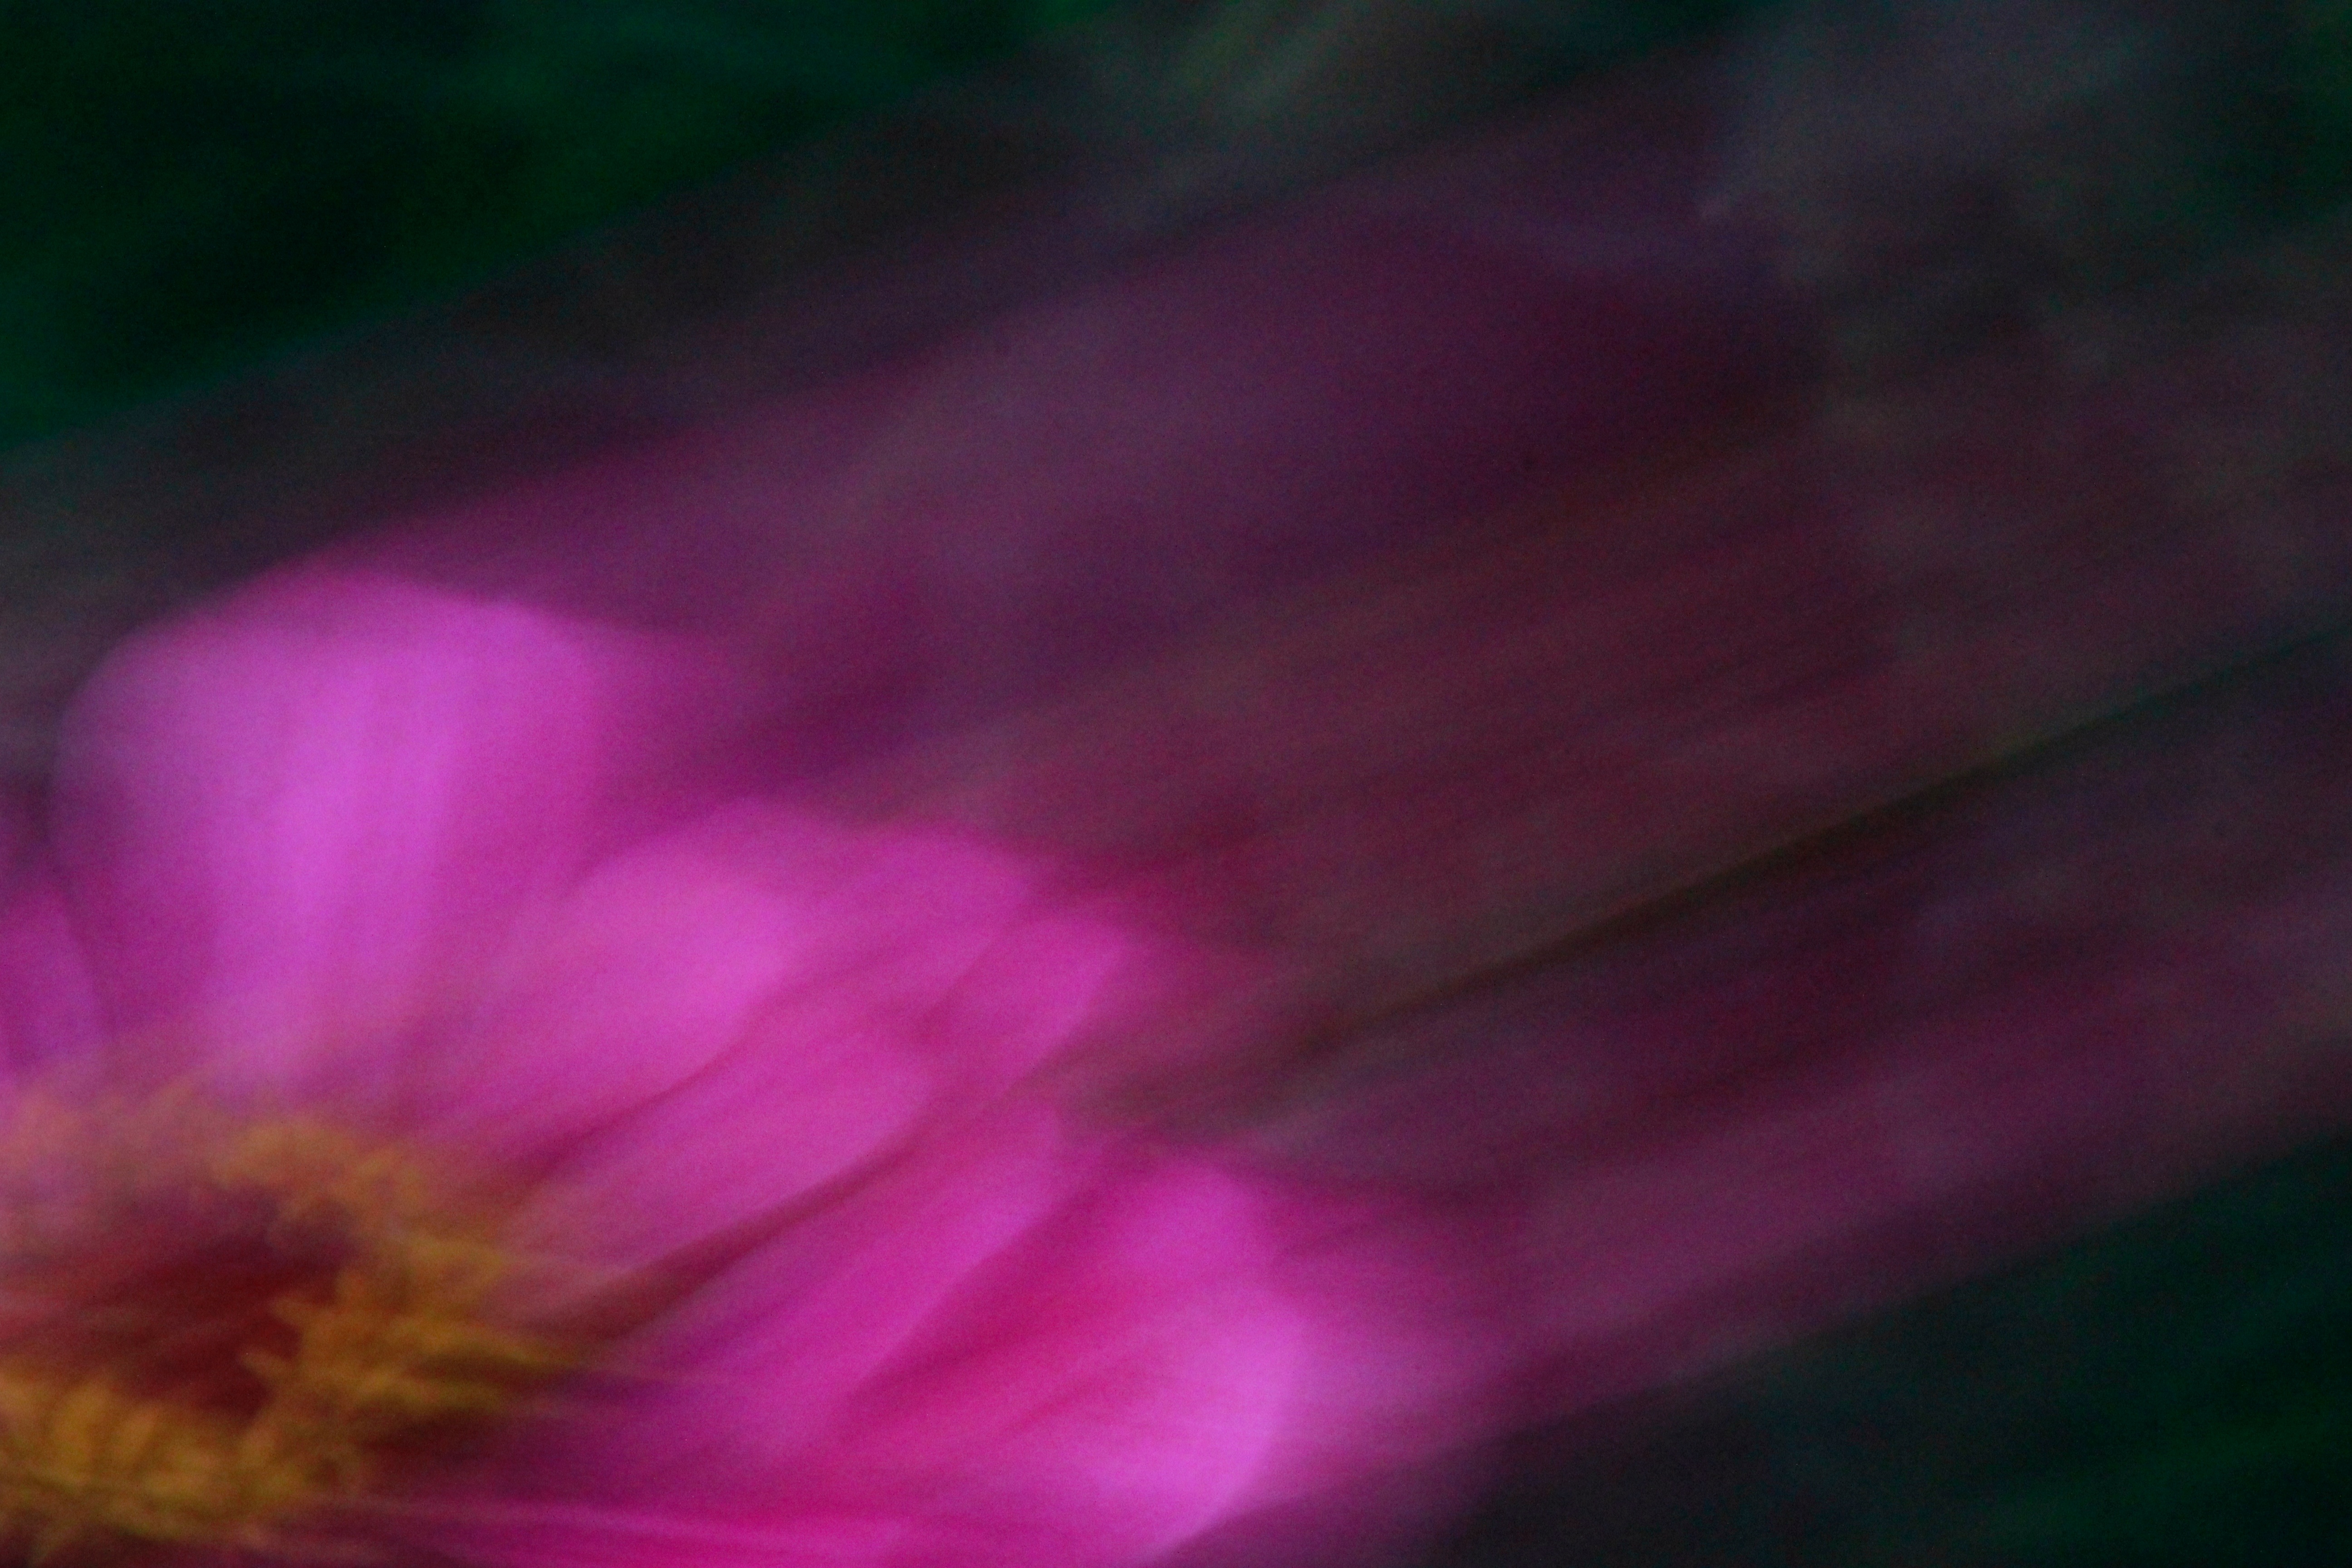
light, plant, photography, sunlight, leaf, flower, purple, petal, green, red, color, pink, flora, close up, macro photography, flowering plant, land plant